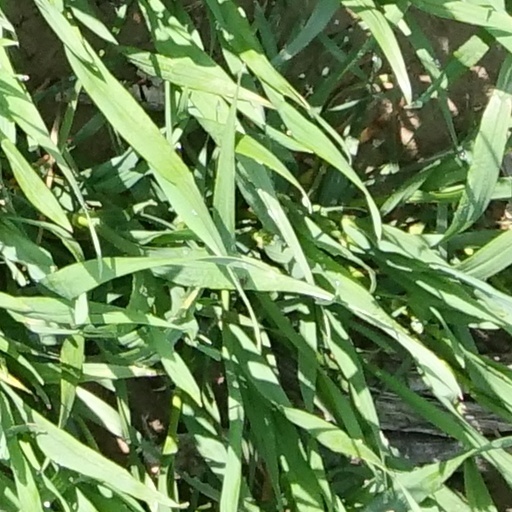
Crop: wheat